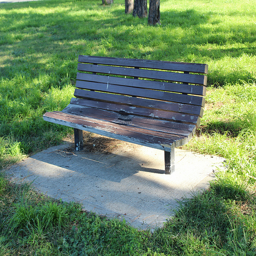
A wooden park bench sitting in the middle of a park.
A bench sits on a slab of concrete in the center of a grassy area.
A wooden park bench in the middle of a park.
A bench in the grass in a park.
A bench set into cement in a grassy field.